Martin Schiller

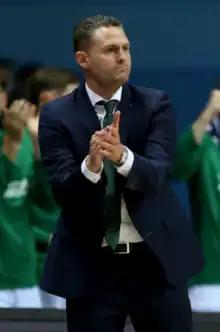
Schiller as head coach of Žalgiris in 2020

Martin Schiller (born 8 March 1982) is an Austrian professional basketball coach who is currently serving as head coach of Rasta Vechta of the German Basketball Bundesliga (BBL).